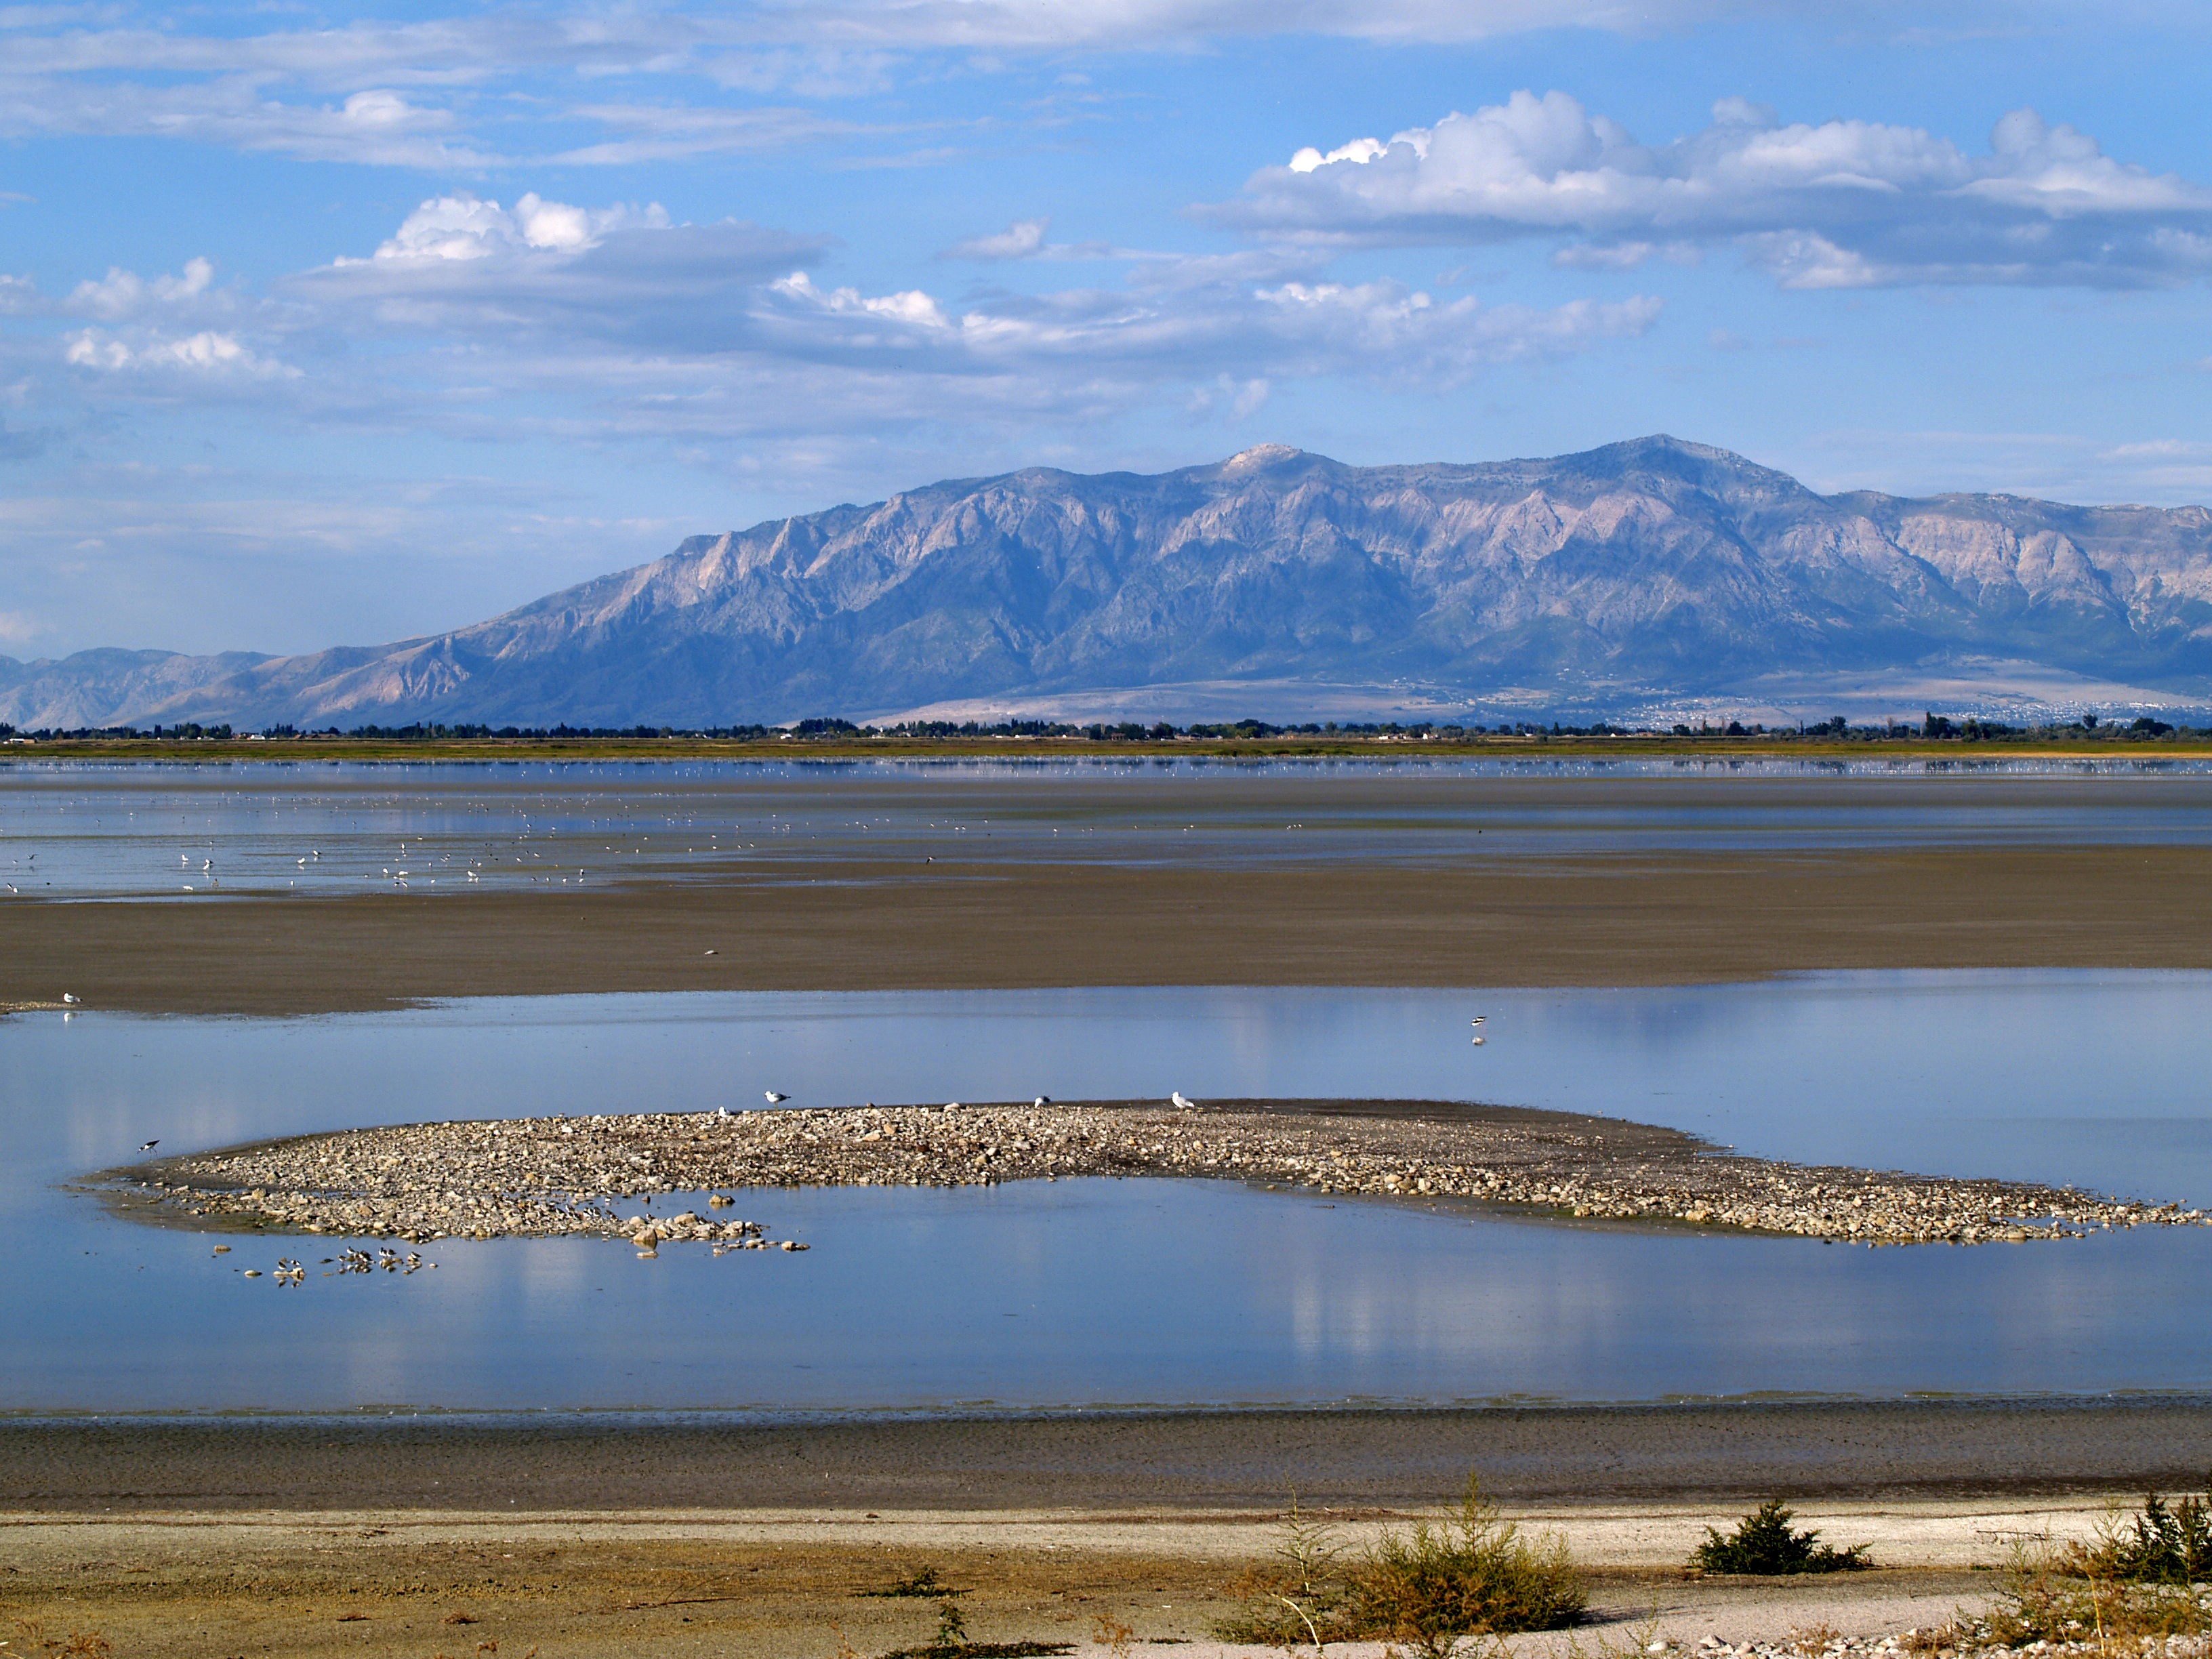
landscape, sea, coast, water, nature, horizon, marsh, wilderness, mountain, cloud, morning, hill, shore, lake, river, reflection, usa, lagoon, bay, salt, reservoir, body of water, great, utah, wetland, habitat, loch, estuary, landform, natural environment, geographical feature